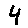
Label: 4